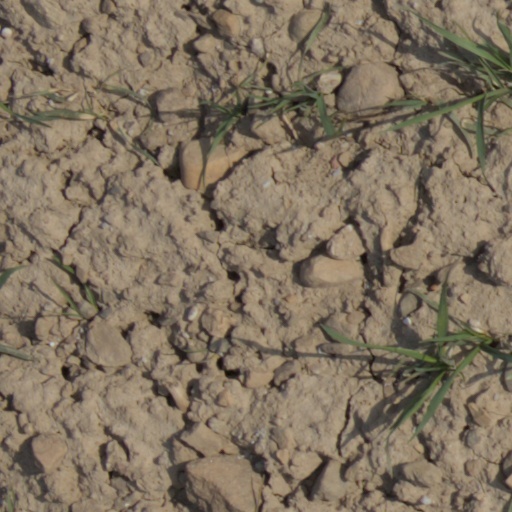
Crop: wheat